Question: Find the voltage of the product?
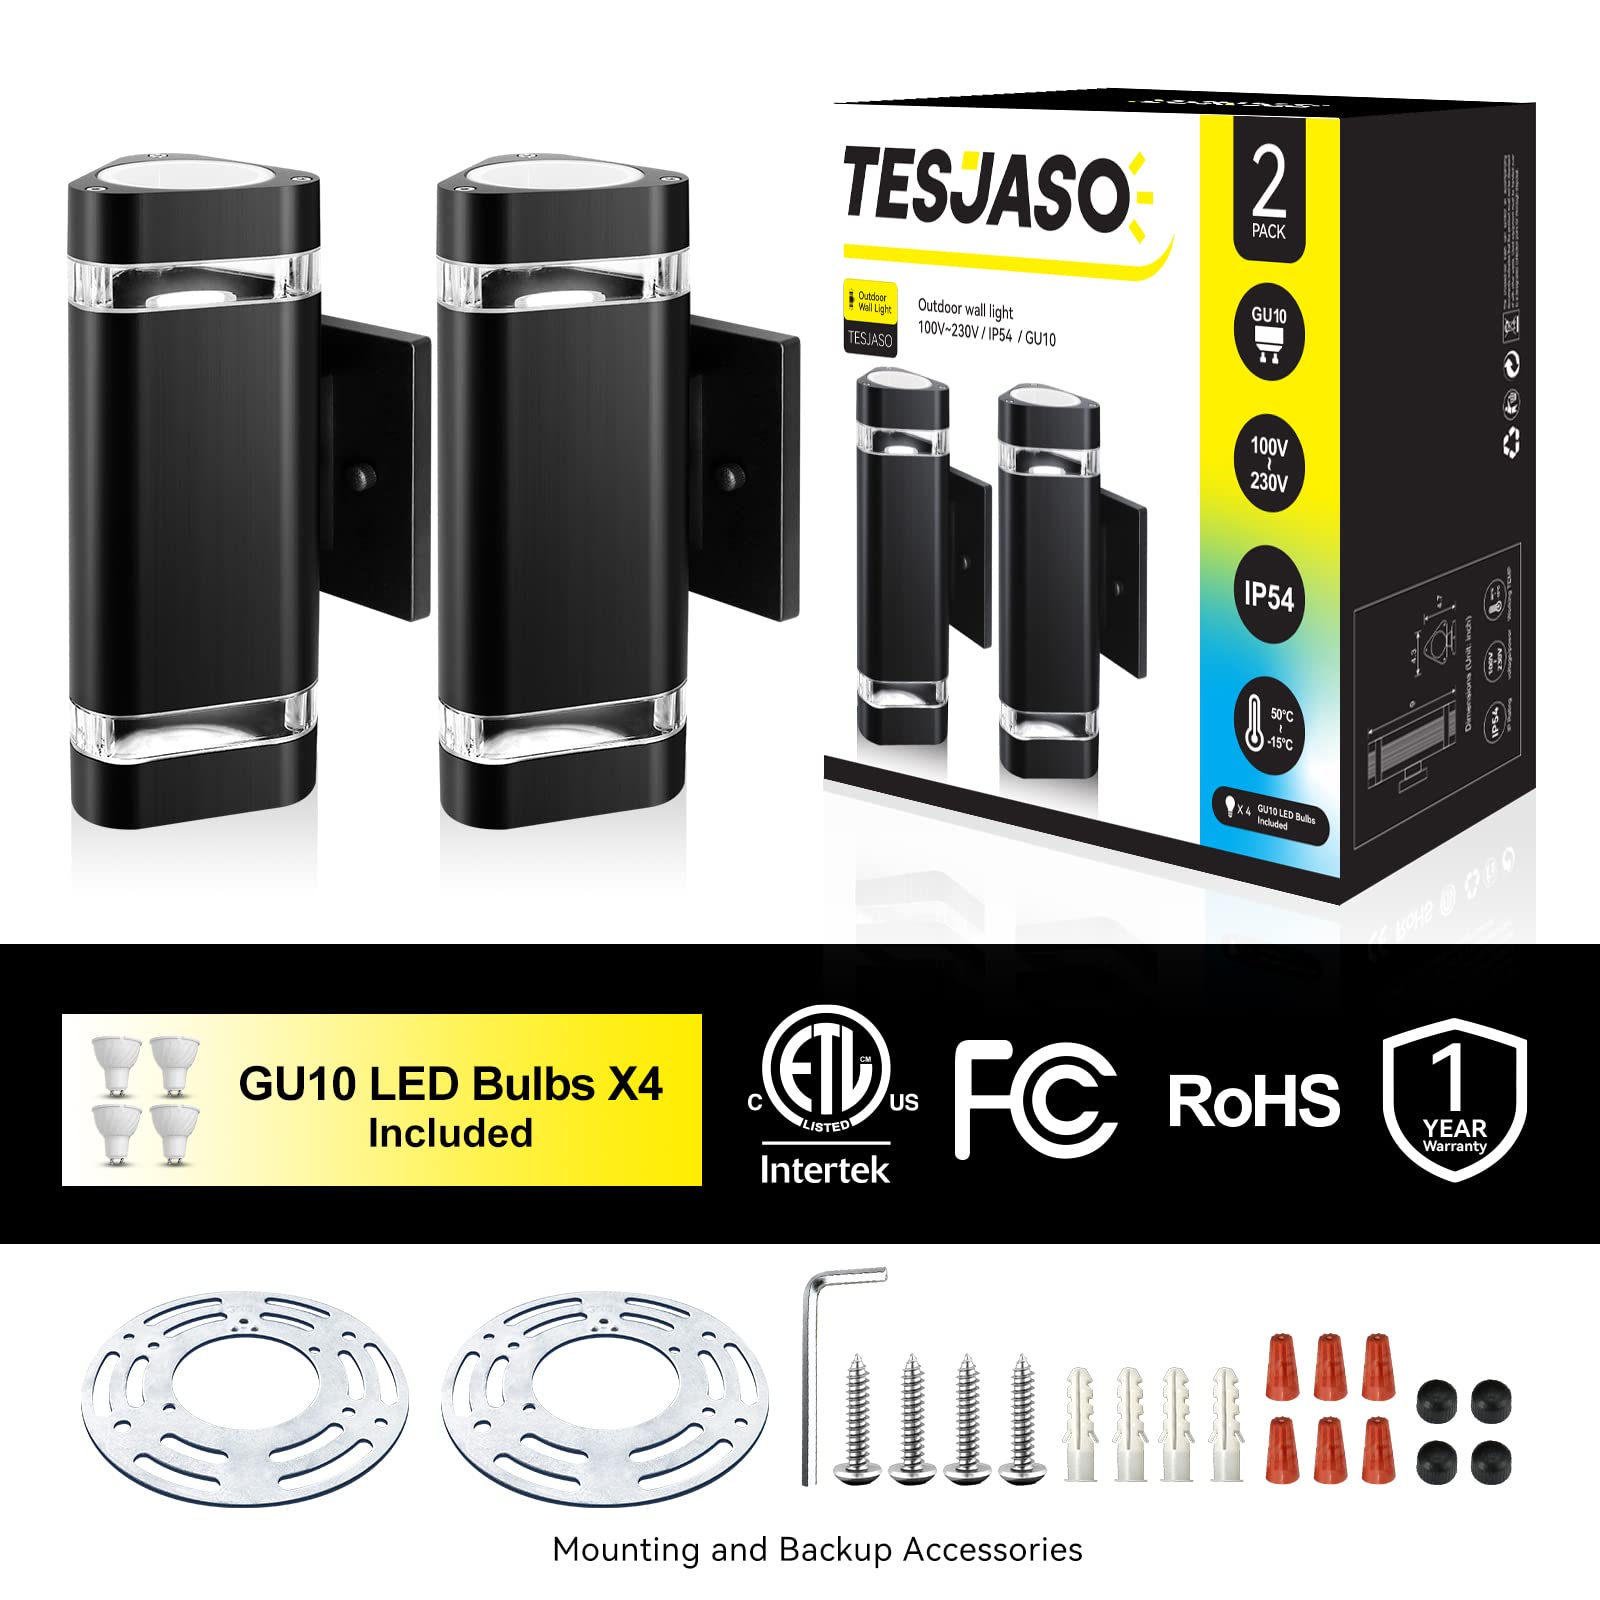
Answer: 100.0 volt